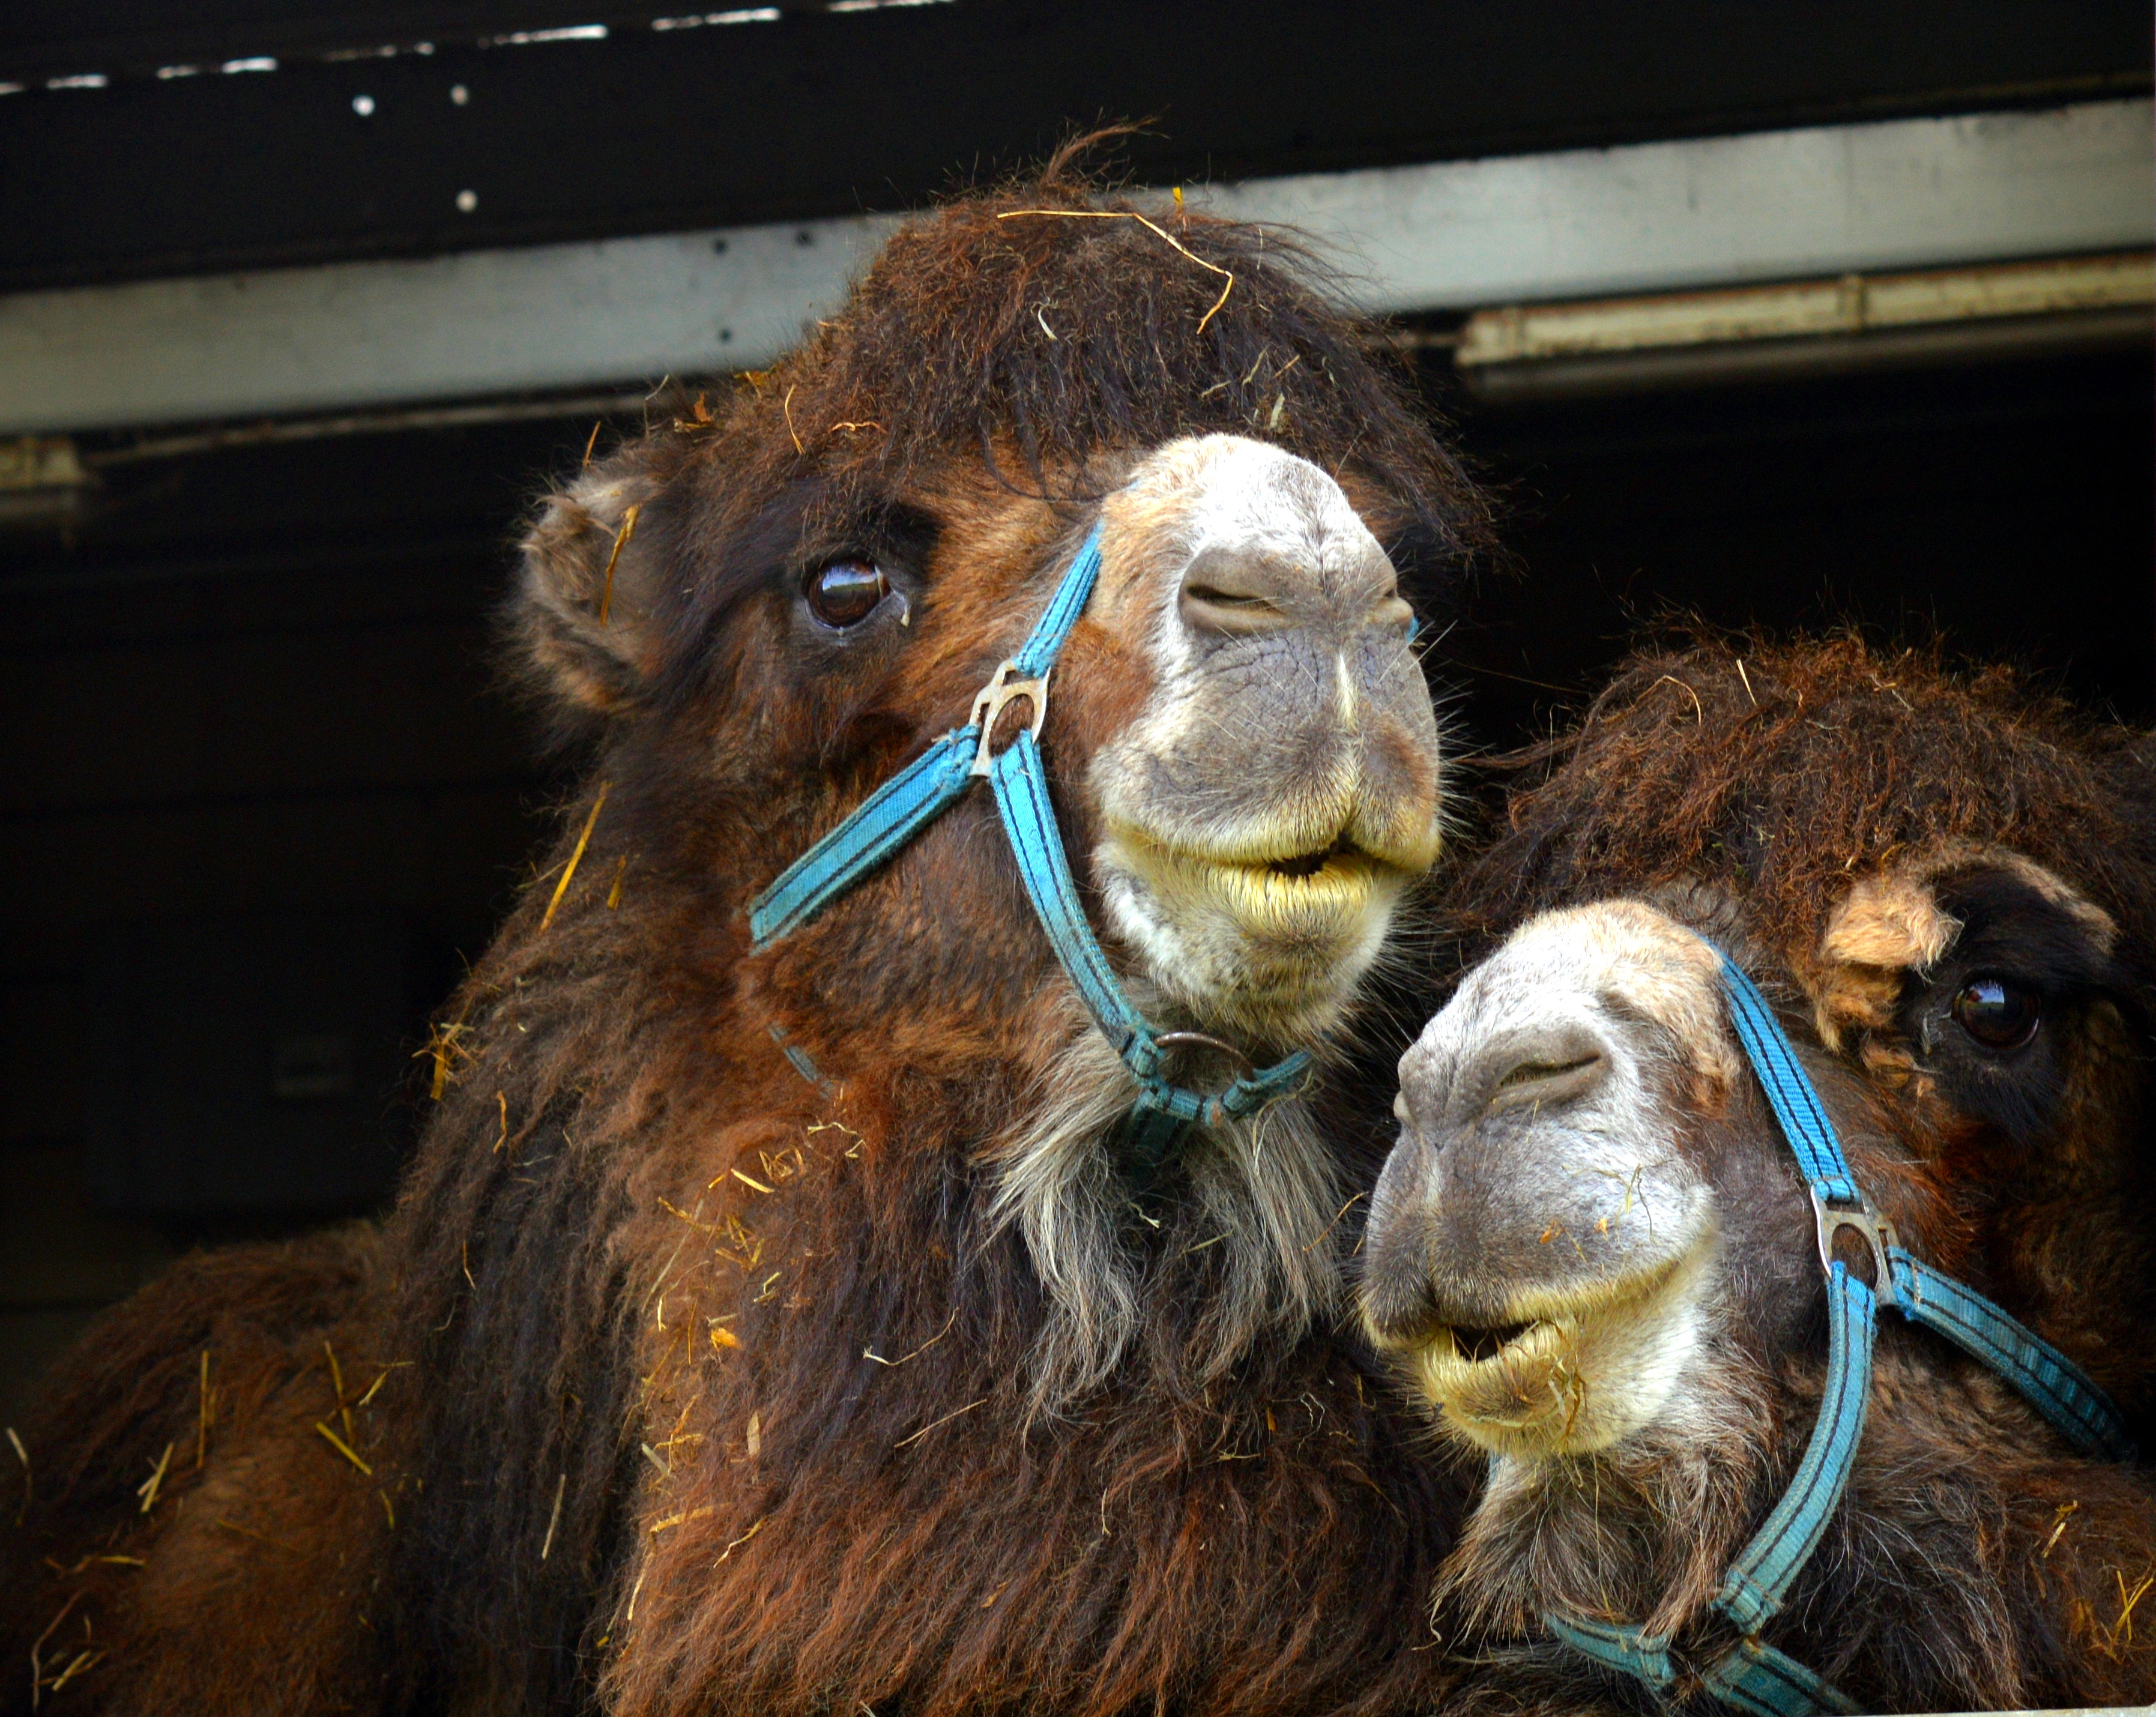
animal, camel, mammal, mane, fauna, dromedary, head, vertebrate, animal world, calluses ohler, desert ship, camelus dromedarius, beast of burden, hump, house camel, camel like mammal, arabian camel, zweihoeckriges